XXL (Mylène Farmer song)

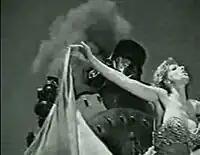
Mylène Farmer, hooked at the front of the 1910 locomotive used in Richard Attenborough's film "Chaplin", wears a dress made by fashion designer Thierry Mugler.

Unlike Farmer's previous music videos, this one was not directed by Laurent Boutonnat, but by Marcus Nispel. This Requiem Publishing production cost about 80,000 euros (230,000 euros, according to journalist Benoît Cachin) and was shot in two days one for Farmer, one for the extras – in August 1995, in Fillmore, California, on the Fillmore and Western Railway. Based on an idea by Farmer, the video shows a 1910 locomotive being driven at high speed, which is frequently interpreted as a symbol of sexual intercourse.-This train was also used in the 1992 movie "Chaplin", directed by Richard Attenborough